Microbiology of decomposition

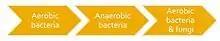
Proposed evolution of microorganisms within the body during decomposition. As oxygen is available at the beginning of decomposition, aerobic microorganisms flourish and quickly deplete the oxygen. Anaerobic bacteria can then proliferate in the body. Later in the decomposition process, fungi and bacteria from the environment will also become involved in the process.

Cadavers and carcasses are usually left to decompose in contact with soil whether through burial in a grave or if left to decompose on the soil surface. This allows microorganisms in the soil and air to come in contact with the body and to take part in the decomposition process. Soil microorganism communities also undergo changes as a result of decomposition fluids leaching in the environment. Cadavers and carcasses often show signs of fungal growth suggesting that fungi use the body as a source of nutrients.